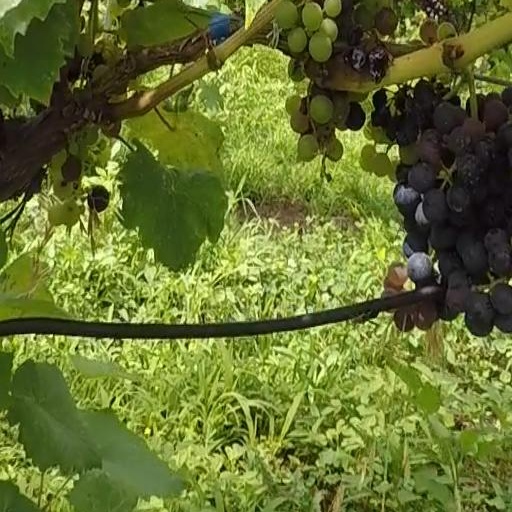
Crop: grape